List of faculty and alumni of the Académie Julian

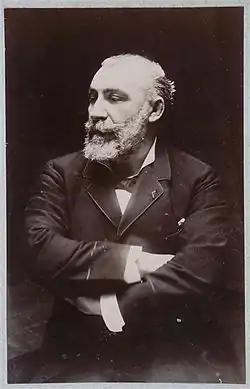
Rodolphe Julian (1839–1907)Founder

This list includes notable professors and students of the Académie Julian, a private art school in Paris founded by Rodolphe Julian that was active from 1867 to 1968.